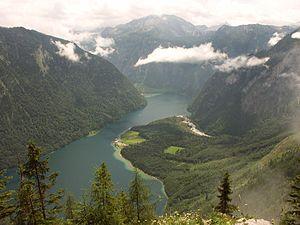
La liste des lacs de Bavière détaille par ordre alphabétique la liste des lacs de Bavière :
Berchtesgaden est une commune allemande, située dans les Alpes bavaroises. Elle est située à l'extrême sud-est de l'Allemagne et de la Bavière, à 30 km au sud de Salzbourg.